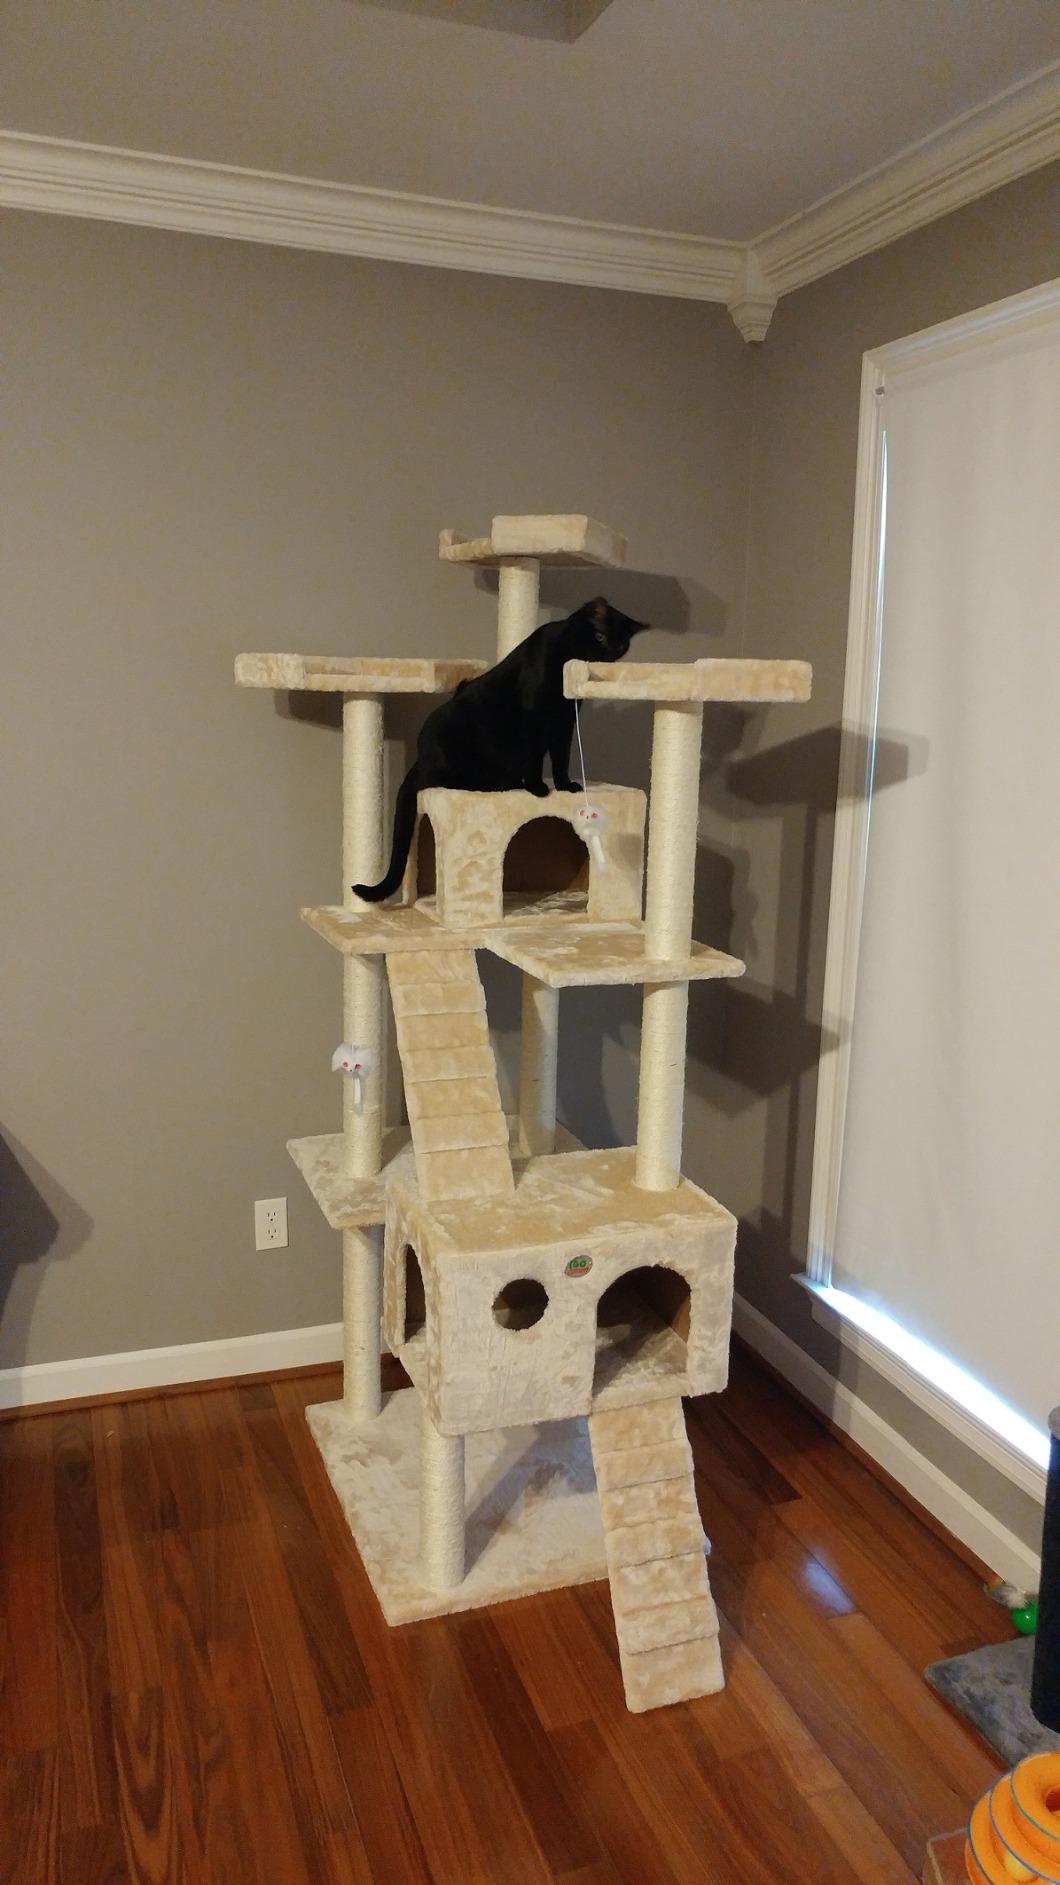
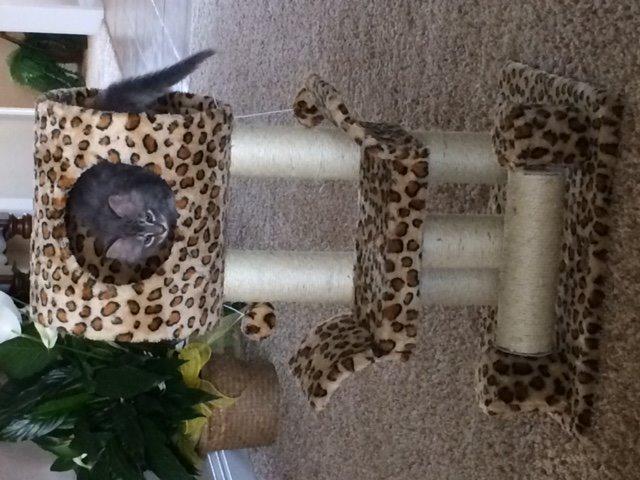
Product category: items_cat tree
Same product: no